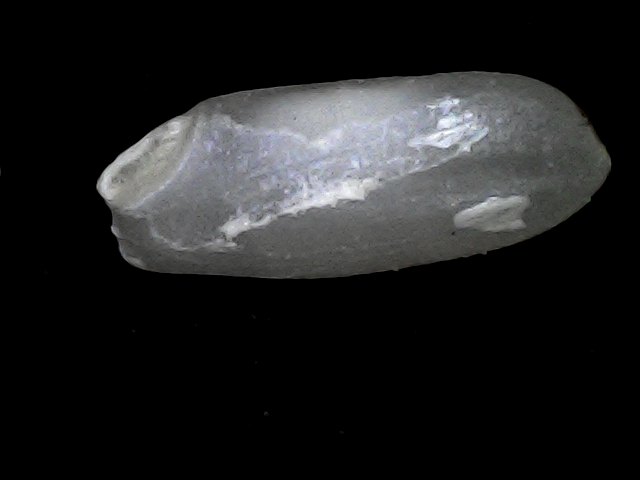
Rice variety: BRRI74